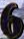
Number: 6